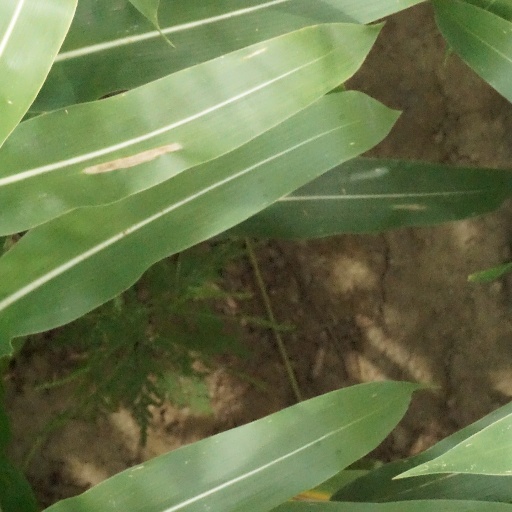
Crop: maize; corn